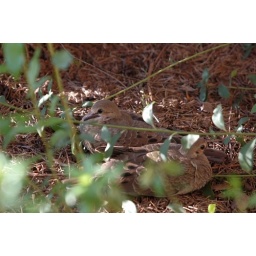
Two siblings sitting side by side behind some bushes. One of them was mauled by a cat the next day.